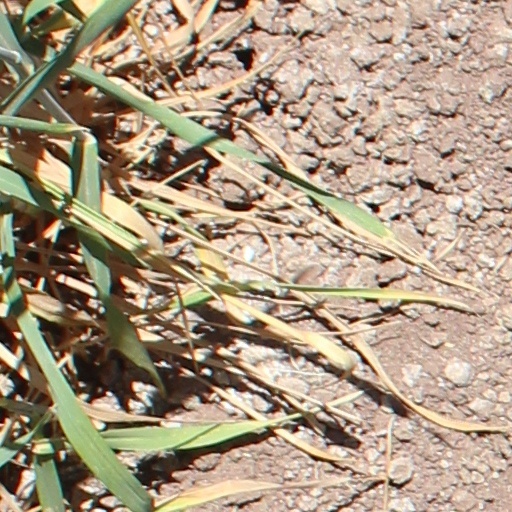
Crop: wheat